Soda Lake (San Bernardino County)

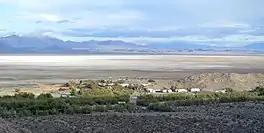
Soda Lake, San Bernardino County, California. Zzyzx and the Desert Studies Center in the foreground.

Soda Lake (or Soda Dry Lake) is a dry lake at the terminus of the Mojave River in the Mojave Desert of San Bernardino County, California. The lake has standing water during wet periods, and water can be found beneath the surface.